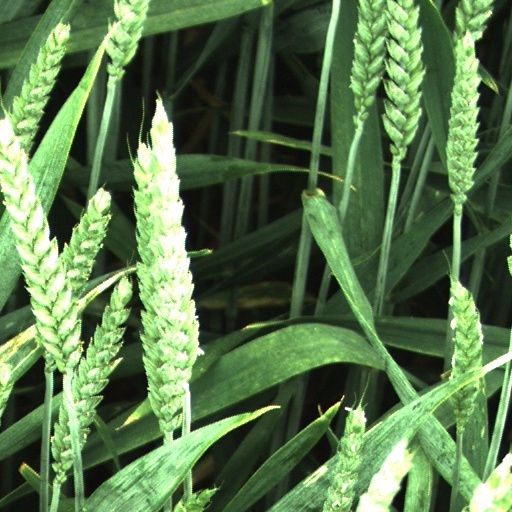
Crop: wheat